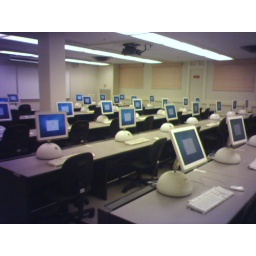
the last big field of desk lamps in stanley coulter.